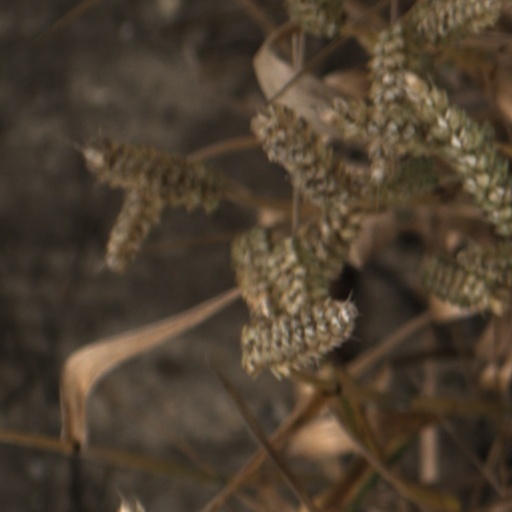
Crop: wheat